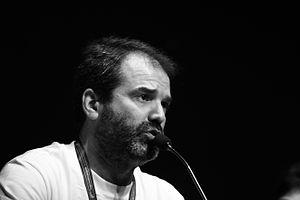
Wikimania 2013: Patricio Lorente pendant la session de questions-réponses avec le Board de la Wikimedia Foundation.